VoIP phone

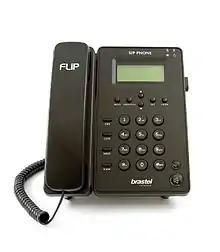
Flip VoIP phone

A VoIP phone or IP phone uses voice over IP technologies for placing and transmitting telephone calls over an IP network, such as the Internet. This is in contrast to a standard phone which uses the traditional public switched telephone network (PSTN).